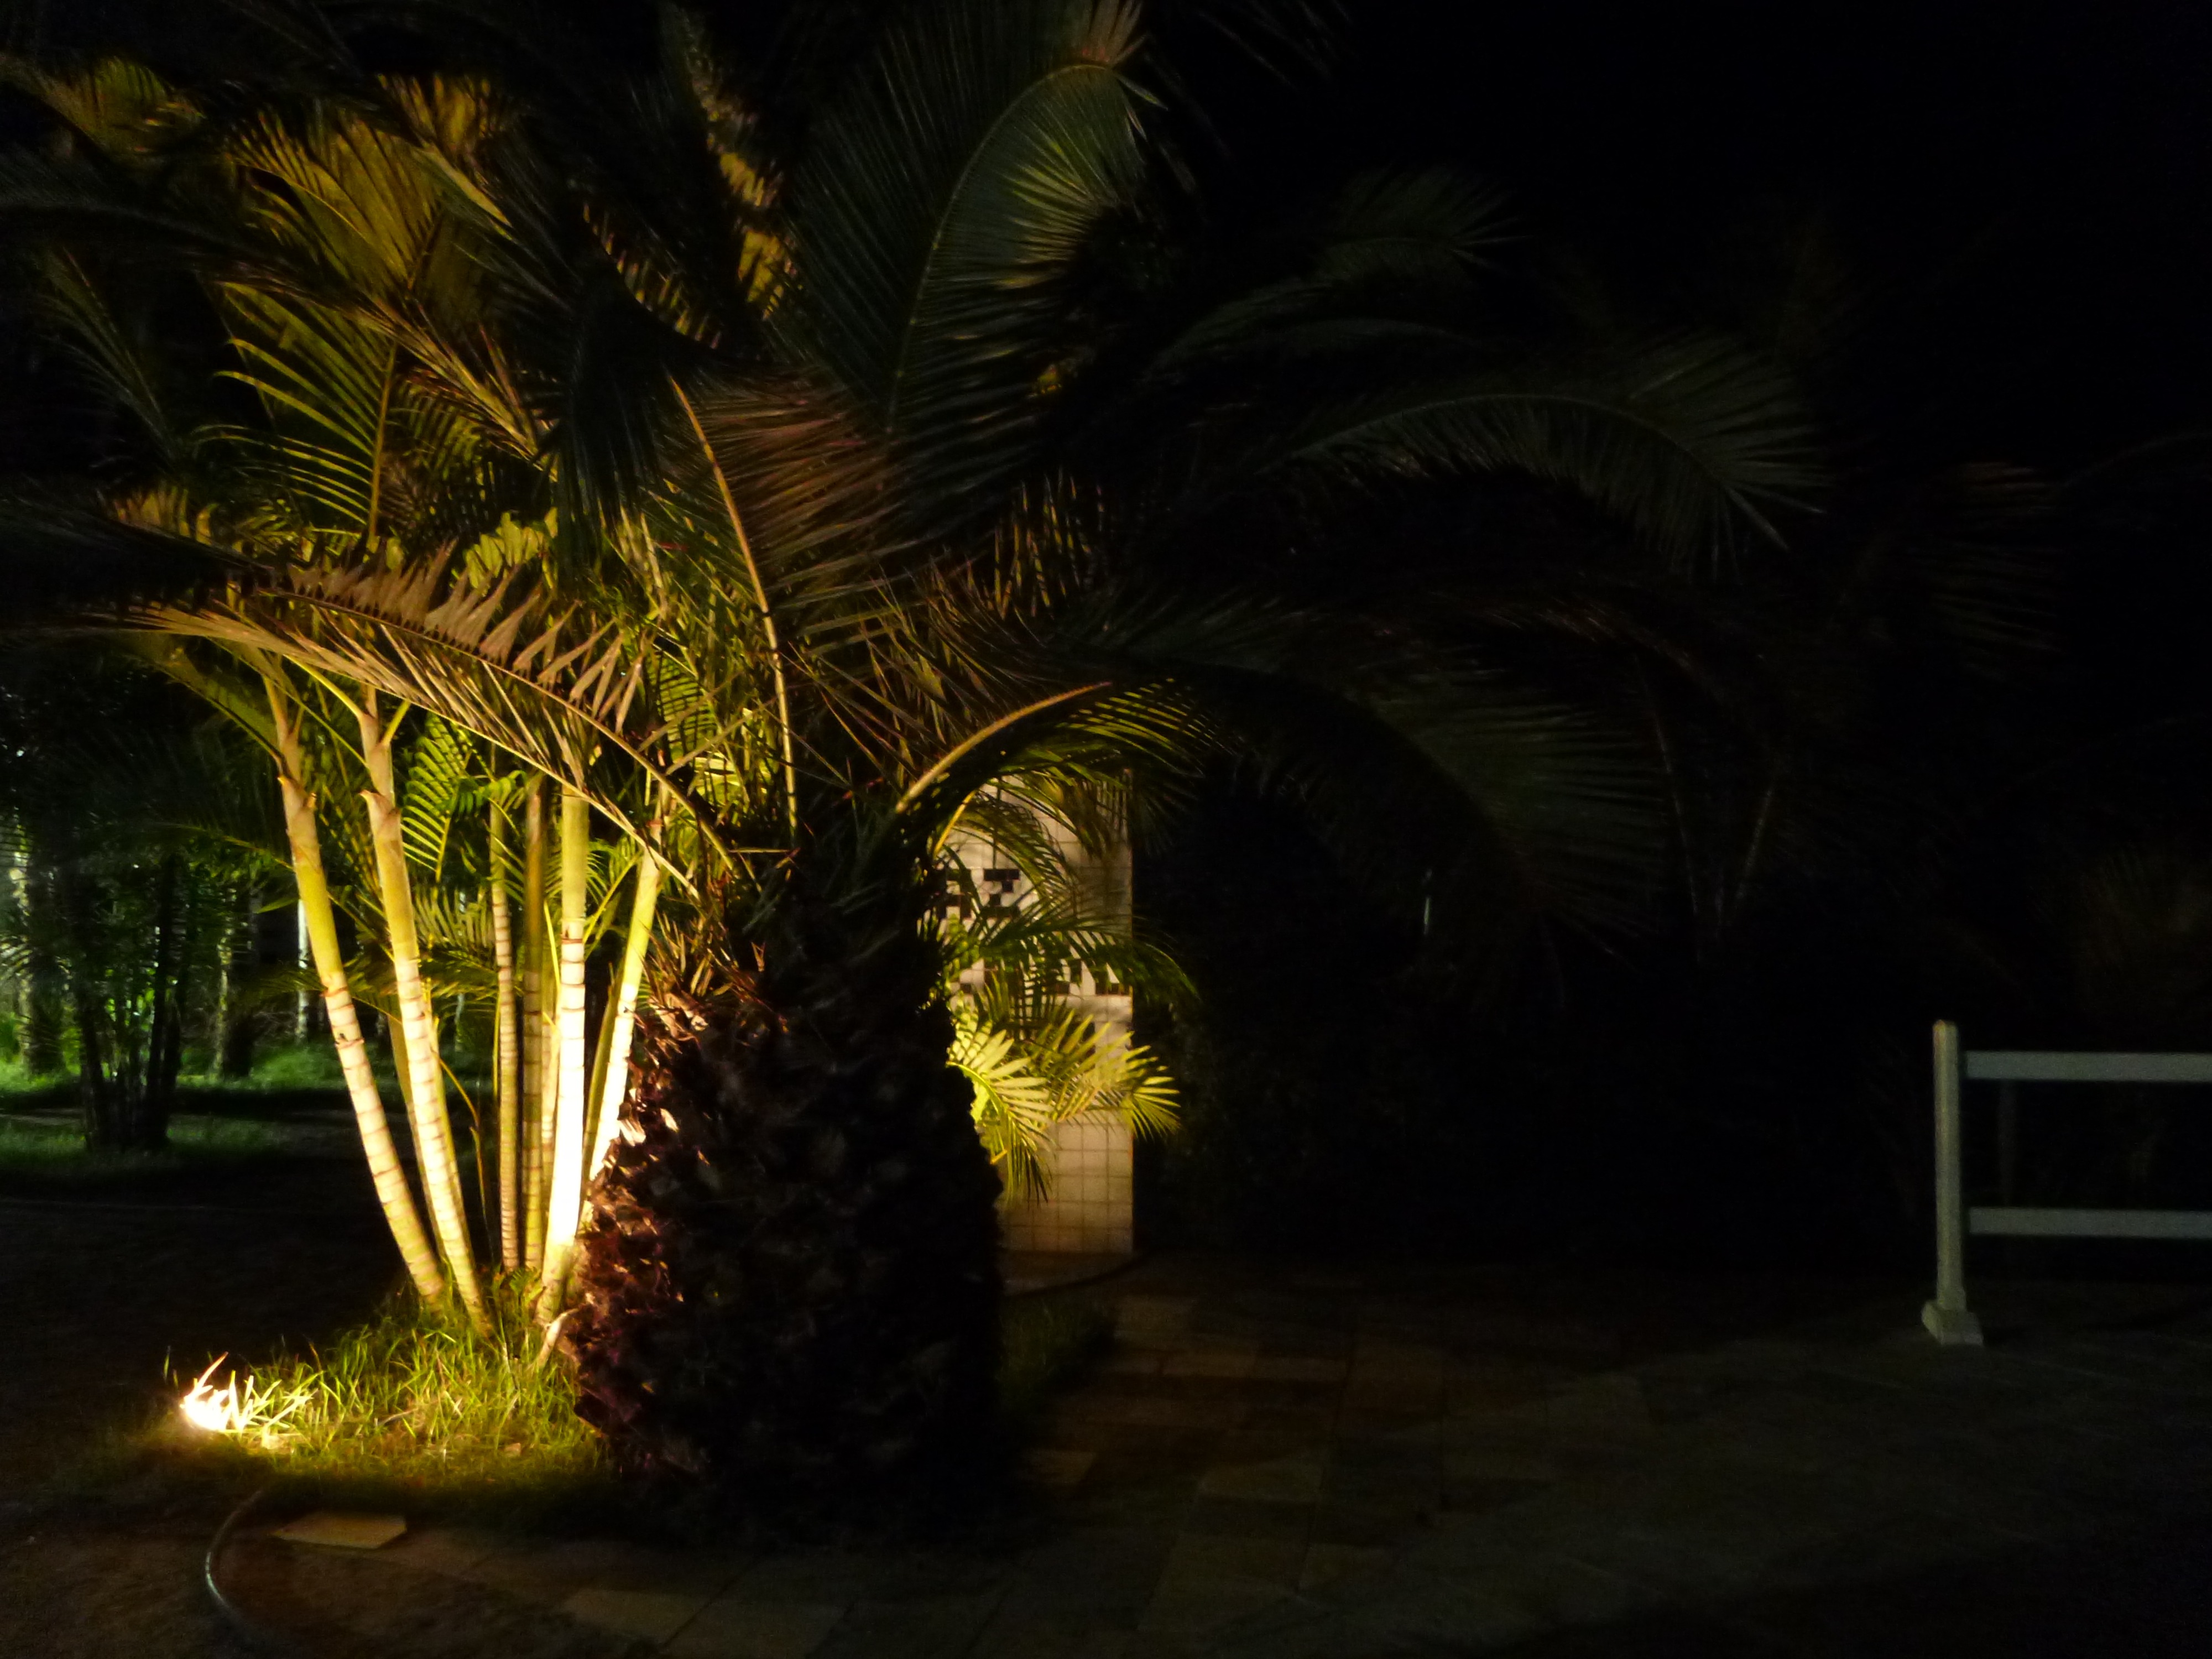
beach, landscape, tree, silhouette, light, plant, sky, night, palm tree, vacation, evening, palm, romantic, darkness, lighting, midnight, treee, computer wallpaper, arecales, landscape lighting